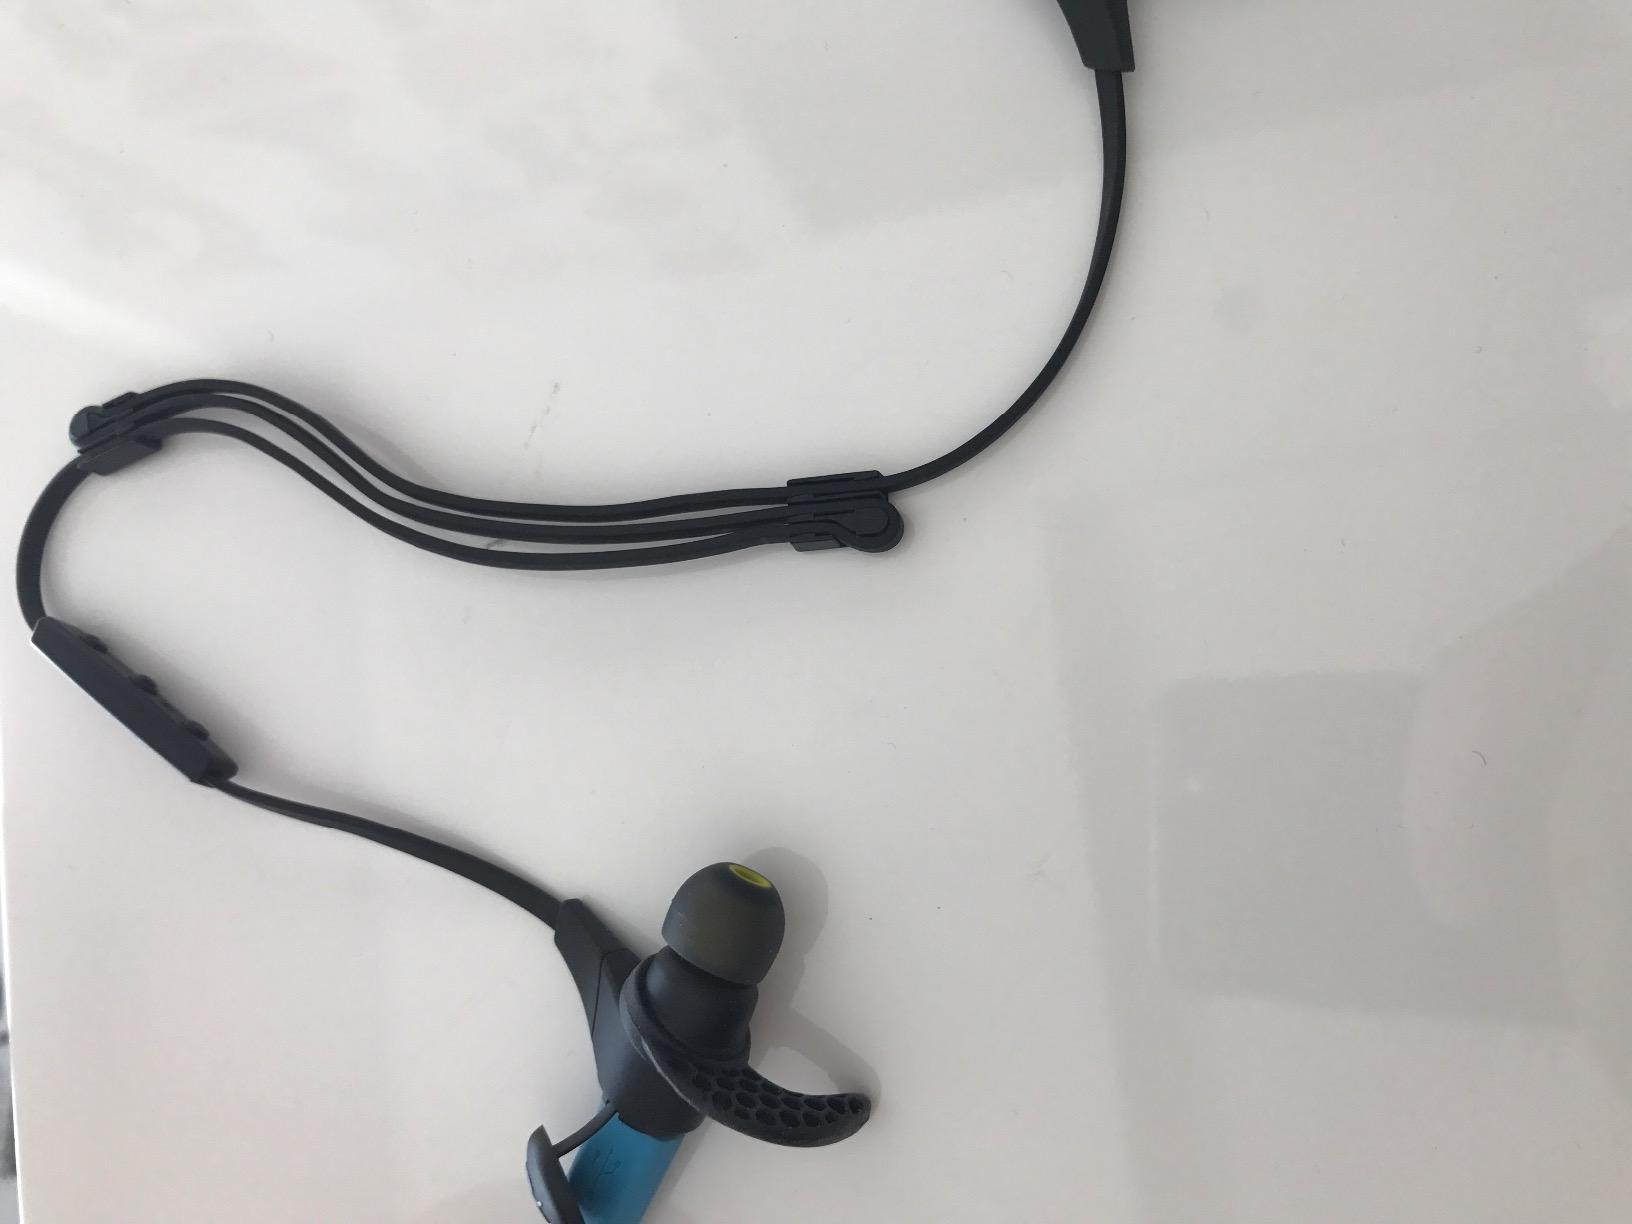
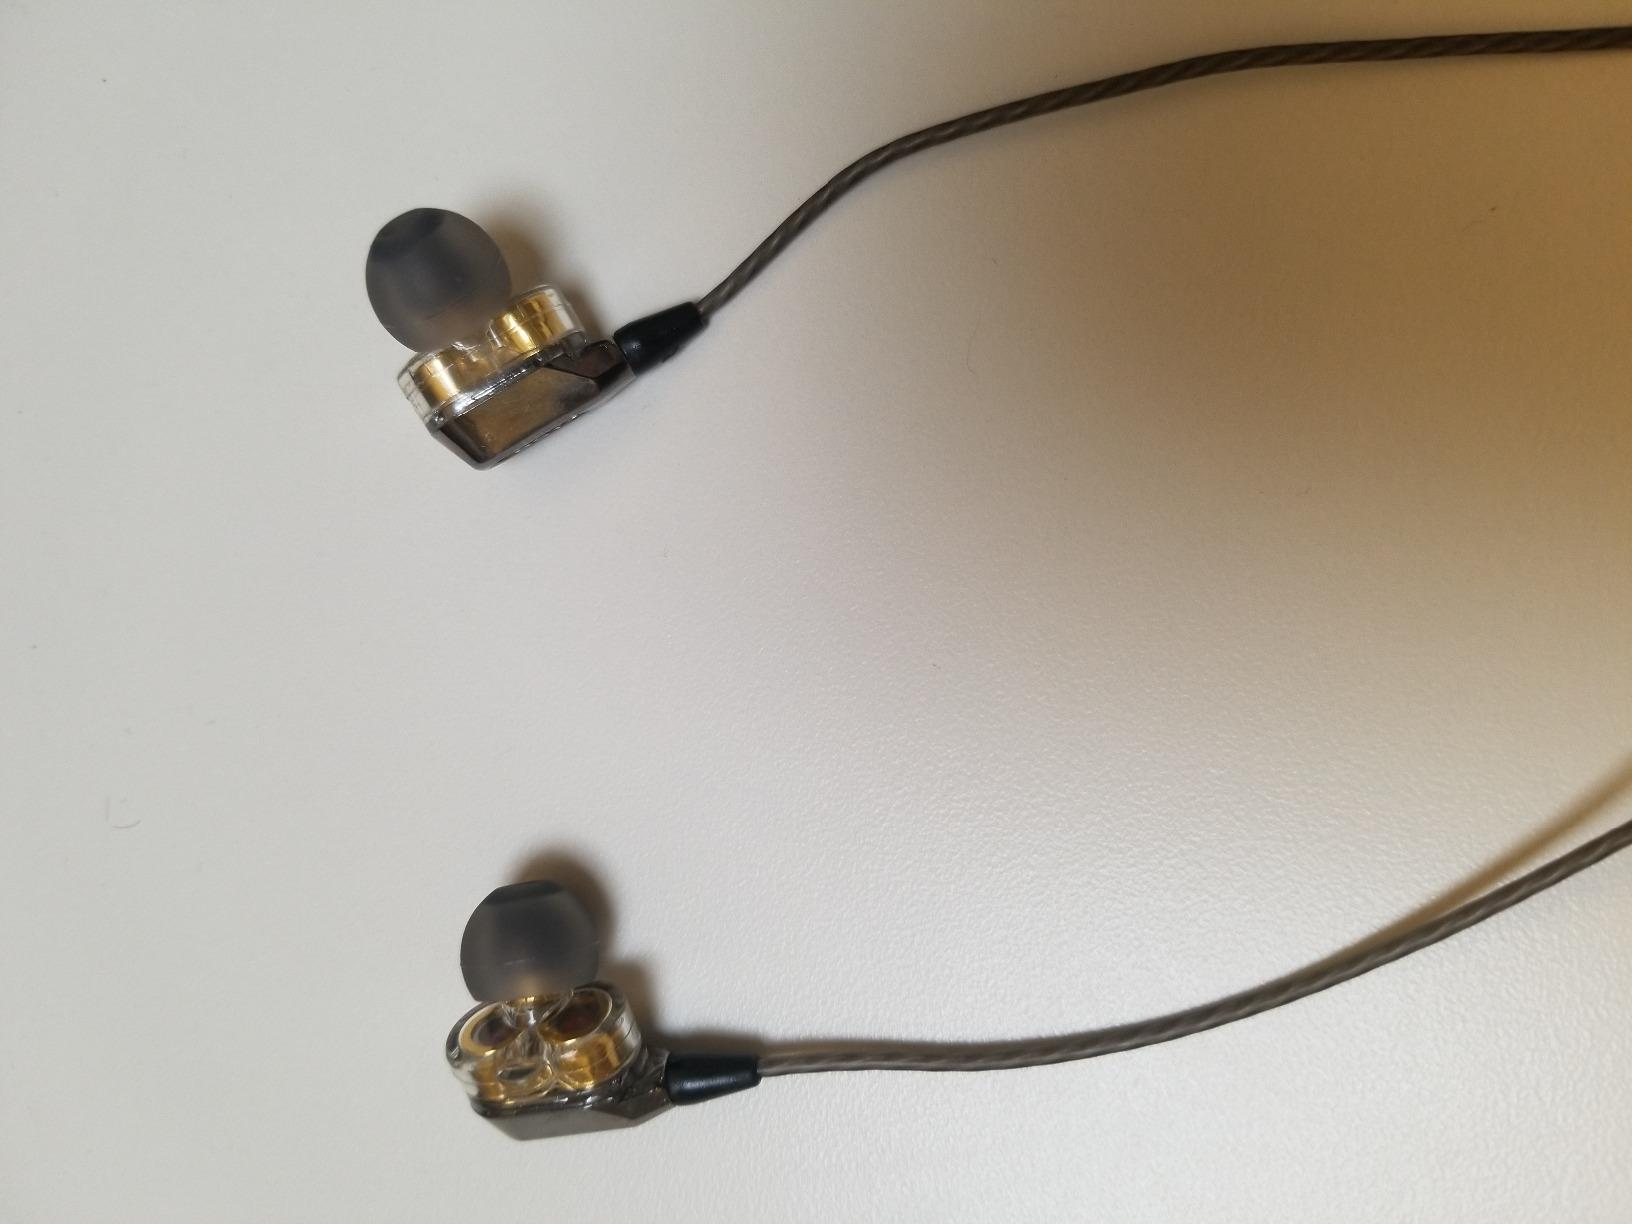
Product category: headphones
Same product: no